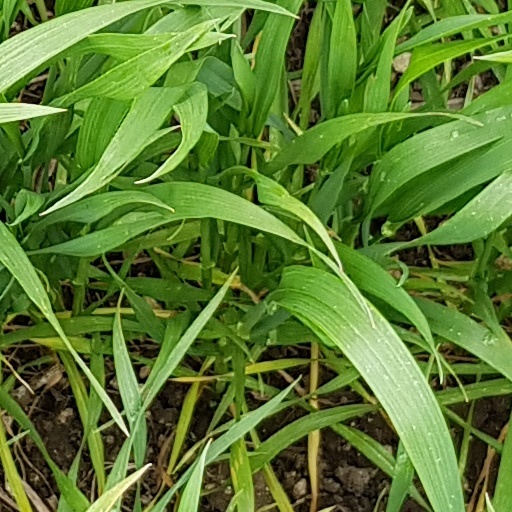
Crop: wheat